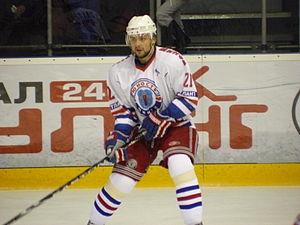
Kanstantsin Mikhaïlavitch Zakharaw - en biélorusse: Канстанцін Міхайлавіч Захараў - ou Konstantin Mikhaïlovitch Zakharov - en russe: Константин Михайлович Захаров - est un joueur professionnel biélorusse de hockey sur glace.